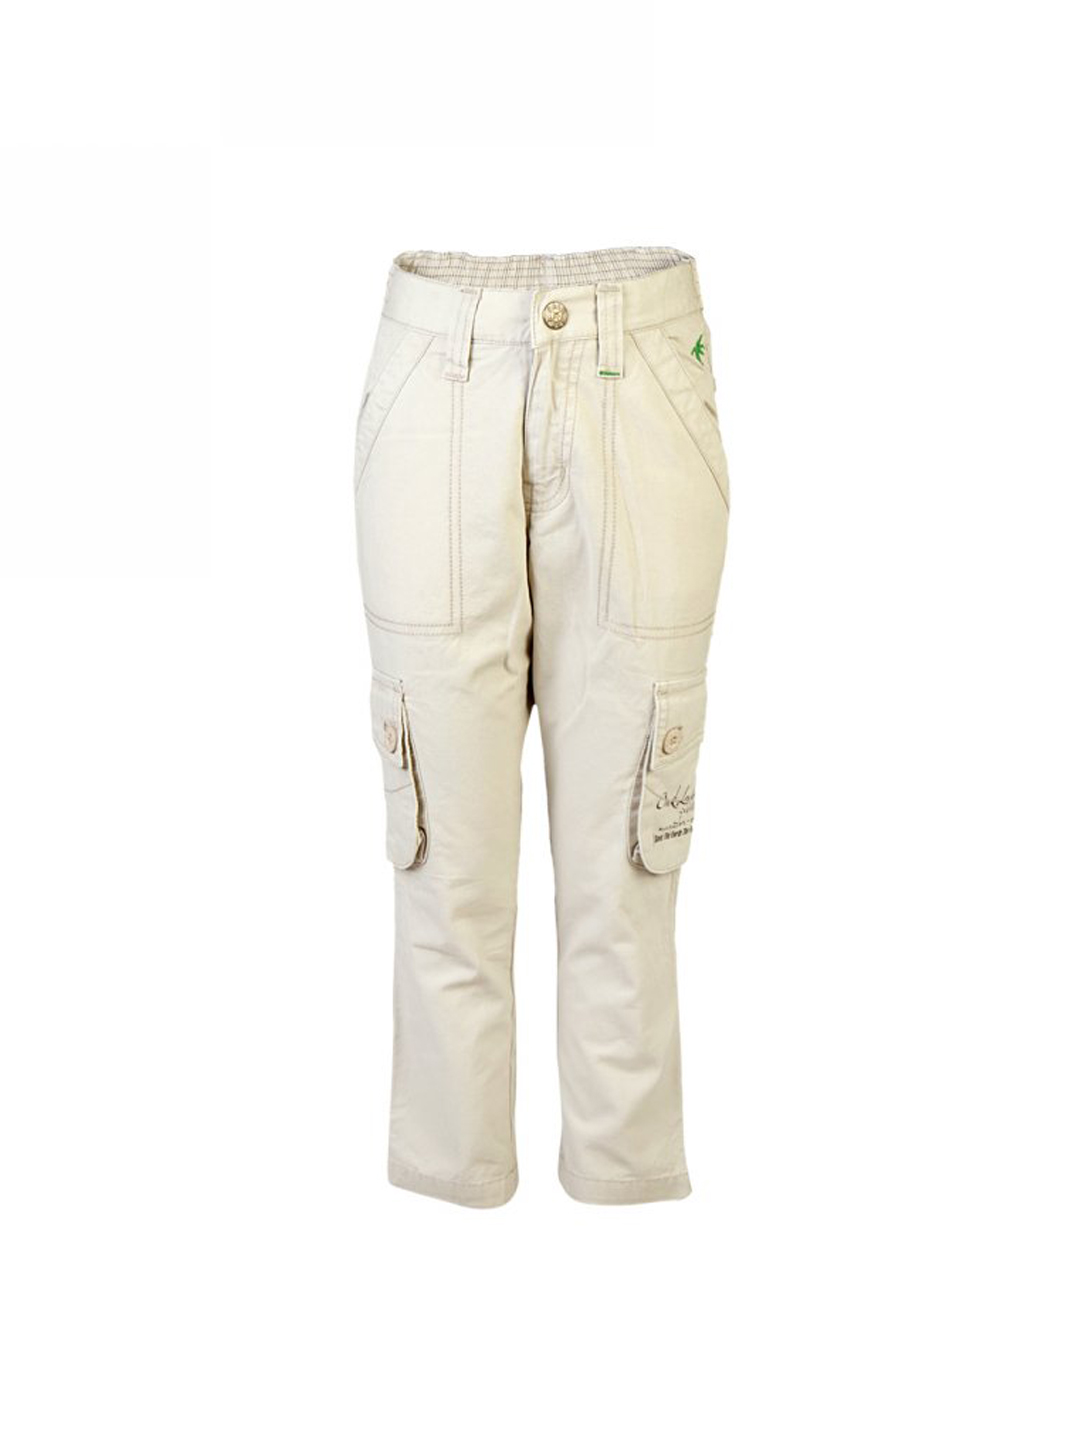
Palm Tree Kids Boy Solid Beige Trousers
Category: Apparel / Bottomwear / Trousers
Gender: Men
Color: Beige
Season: Fall 2011
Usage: Casual